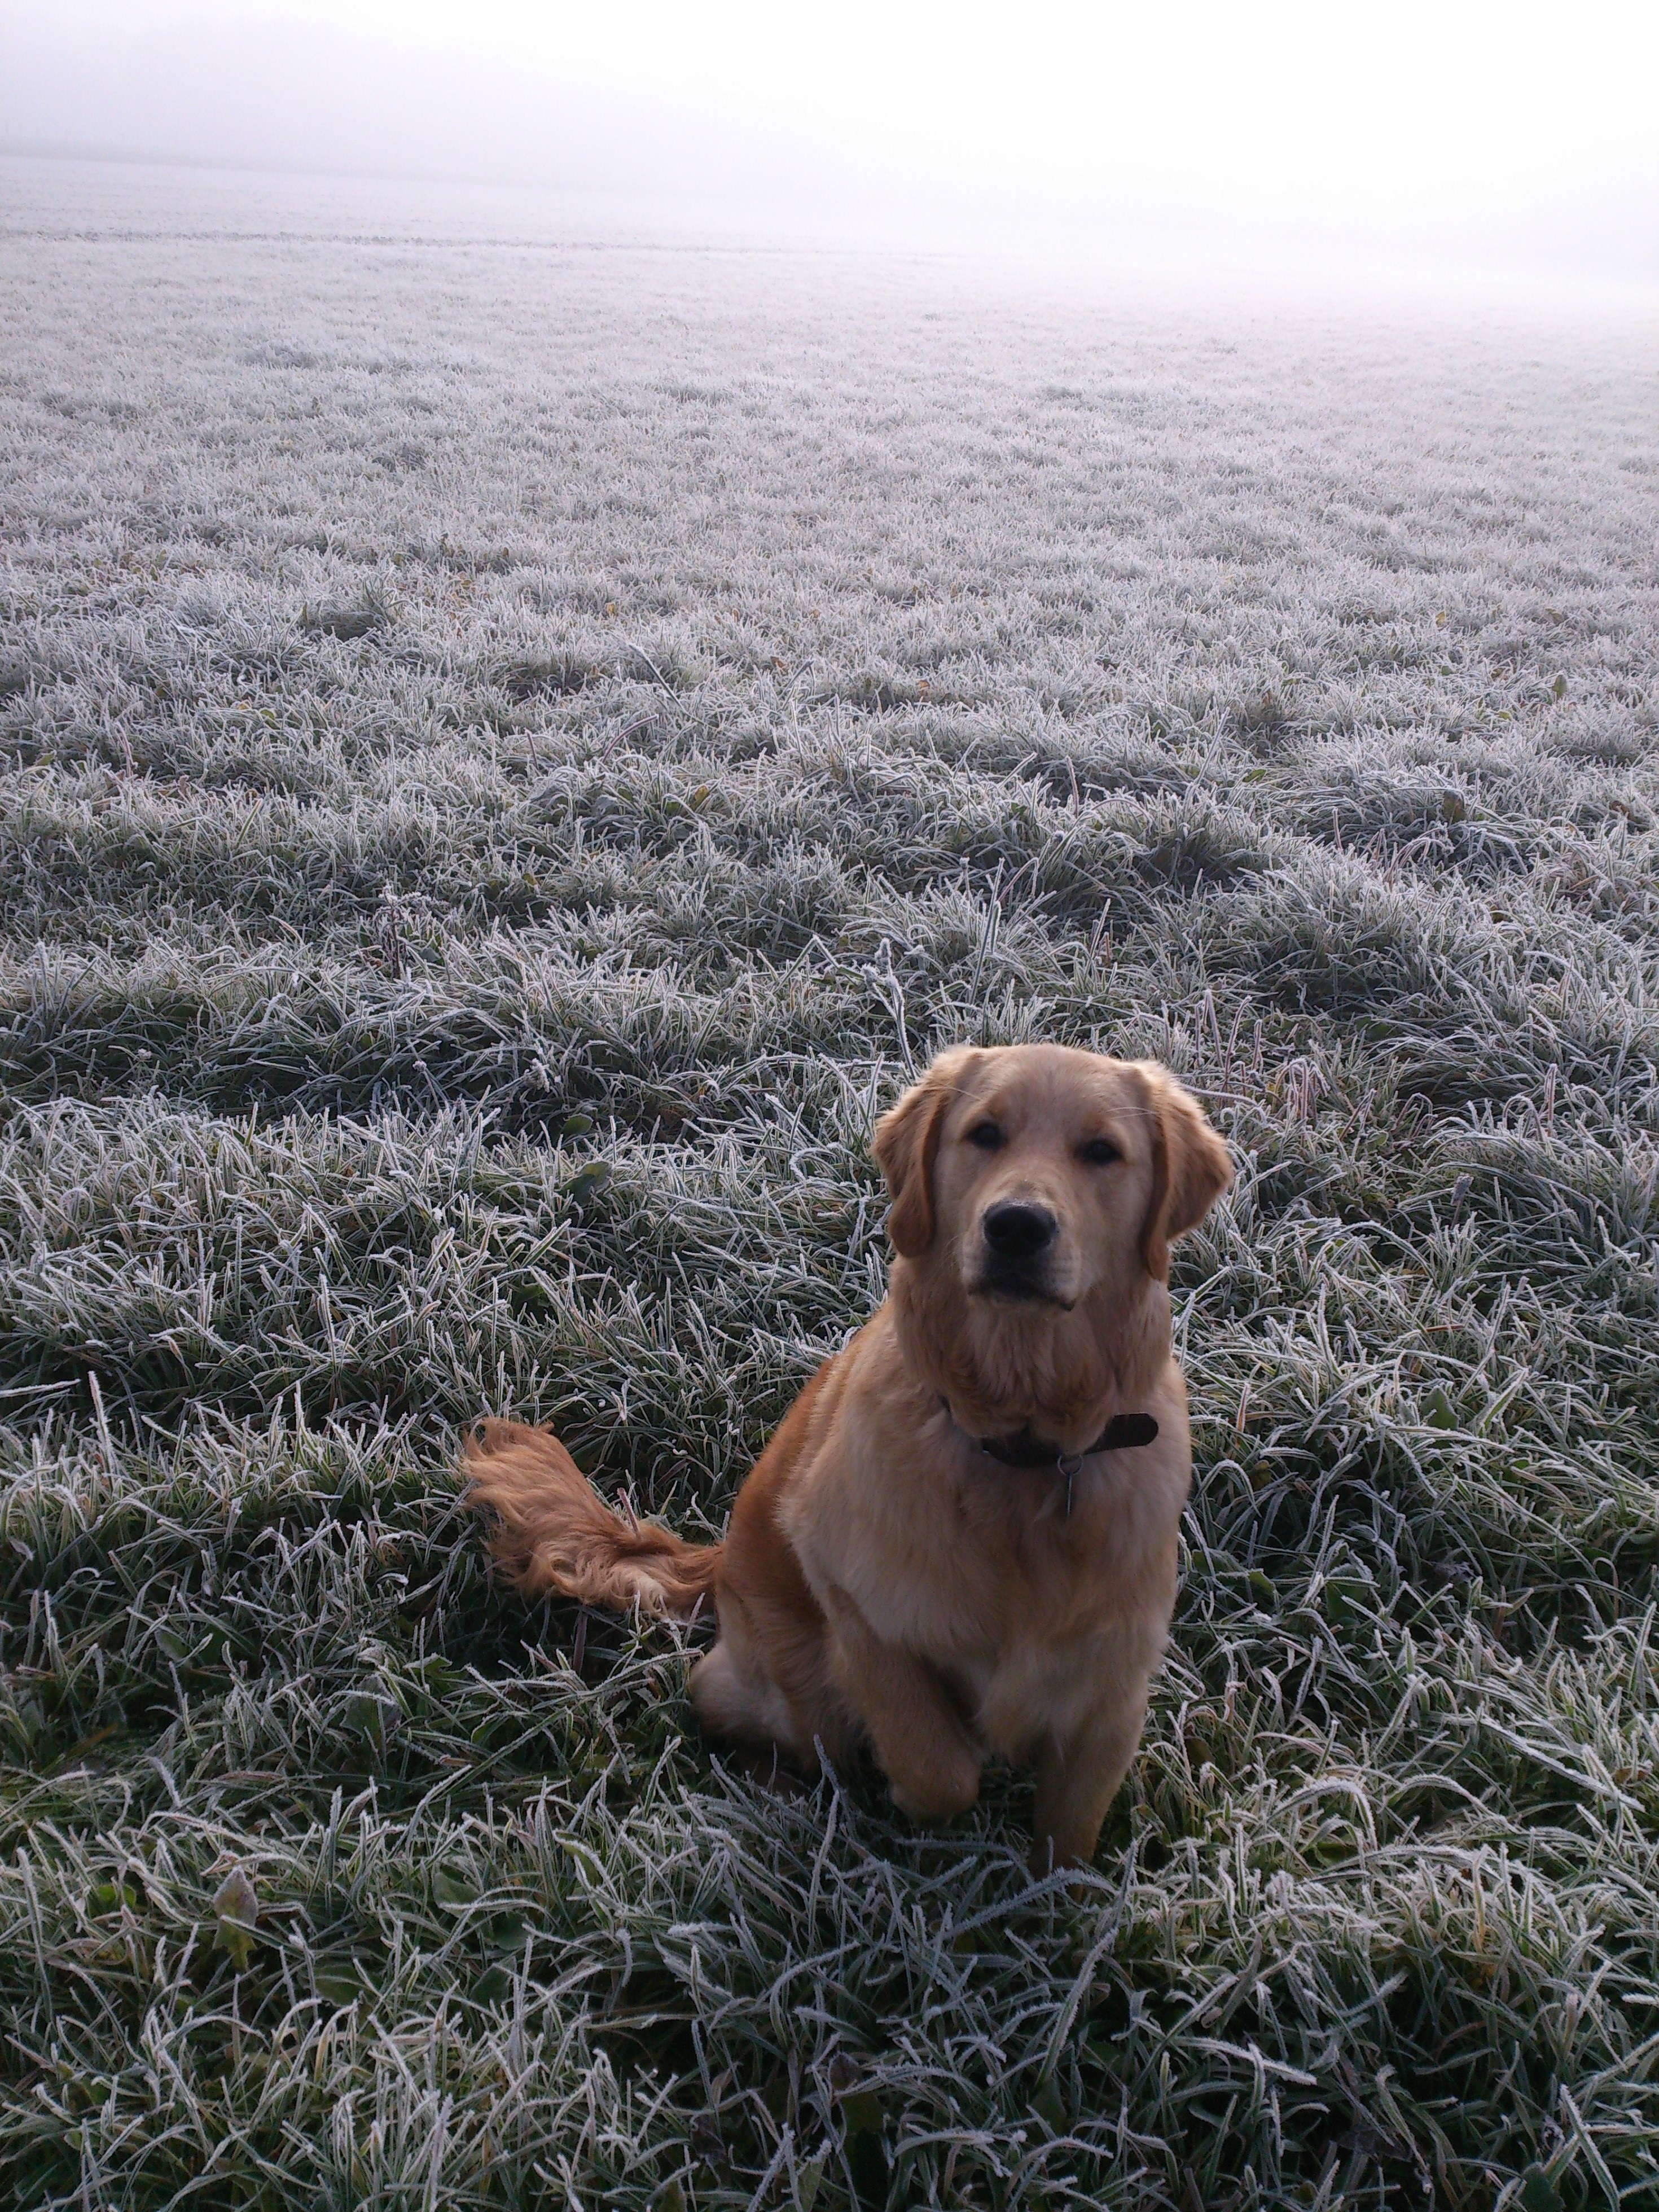
winter, dew, fog, meadow, dog, land, portrait, golden, mammal, face, vertebrate, labrador retriever, beauty, image, dog breed, far, retriever, dog portrait, golden retriver, dog like mammal